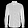
Label: Shirt